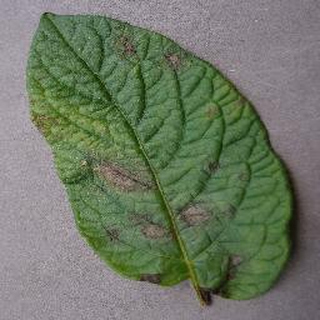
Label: potato_late_blight